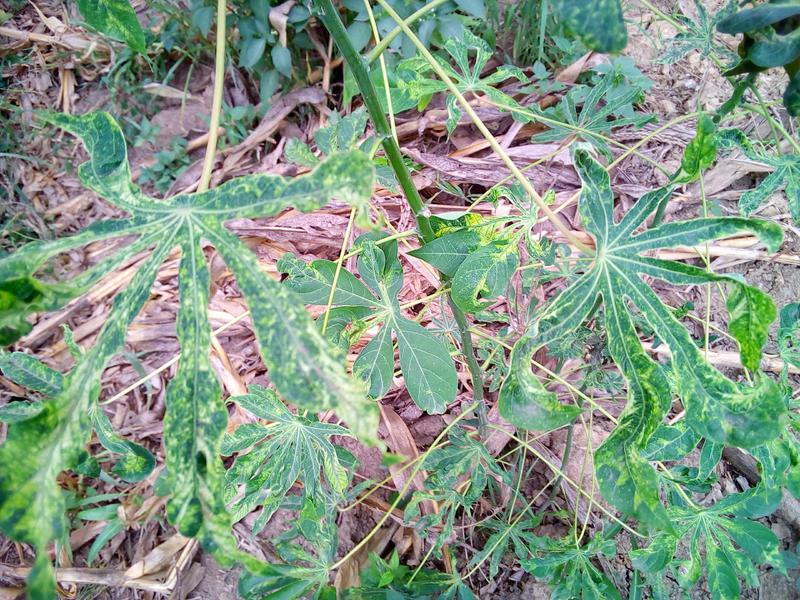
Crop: cassava
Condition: mosaic_disease